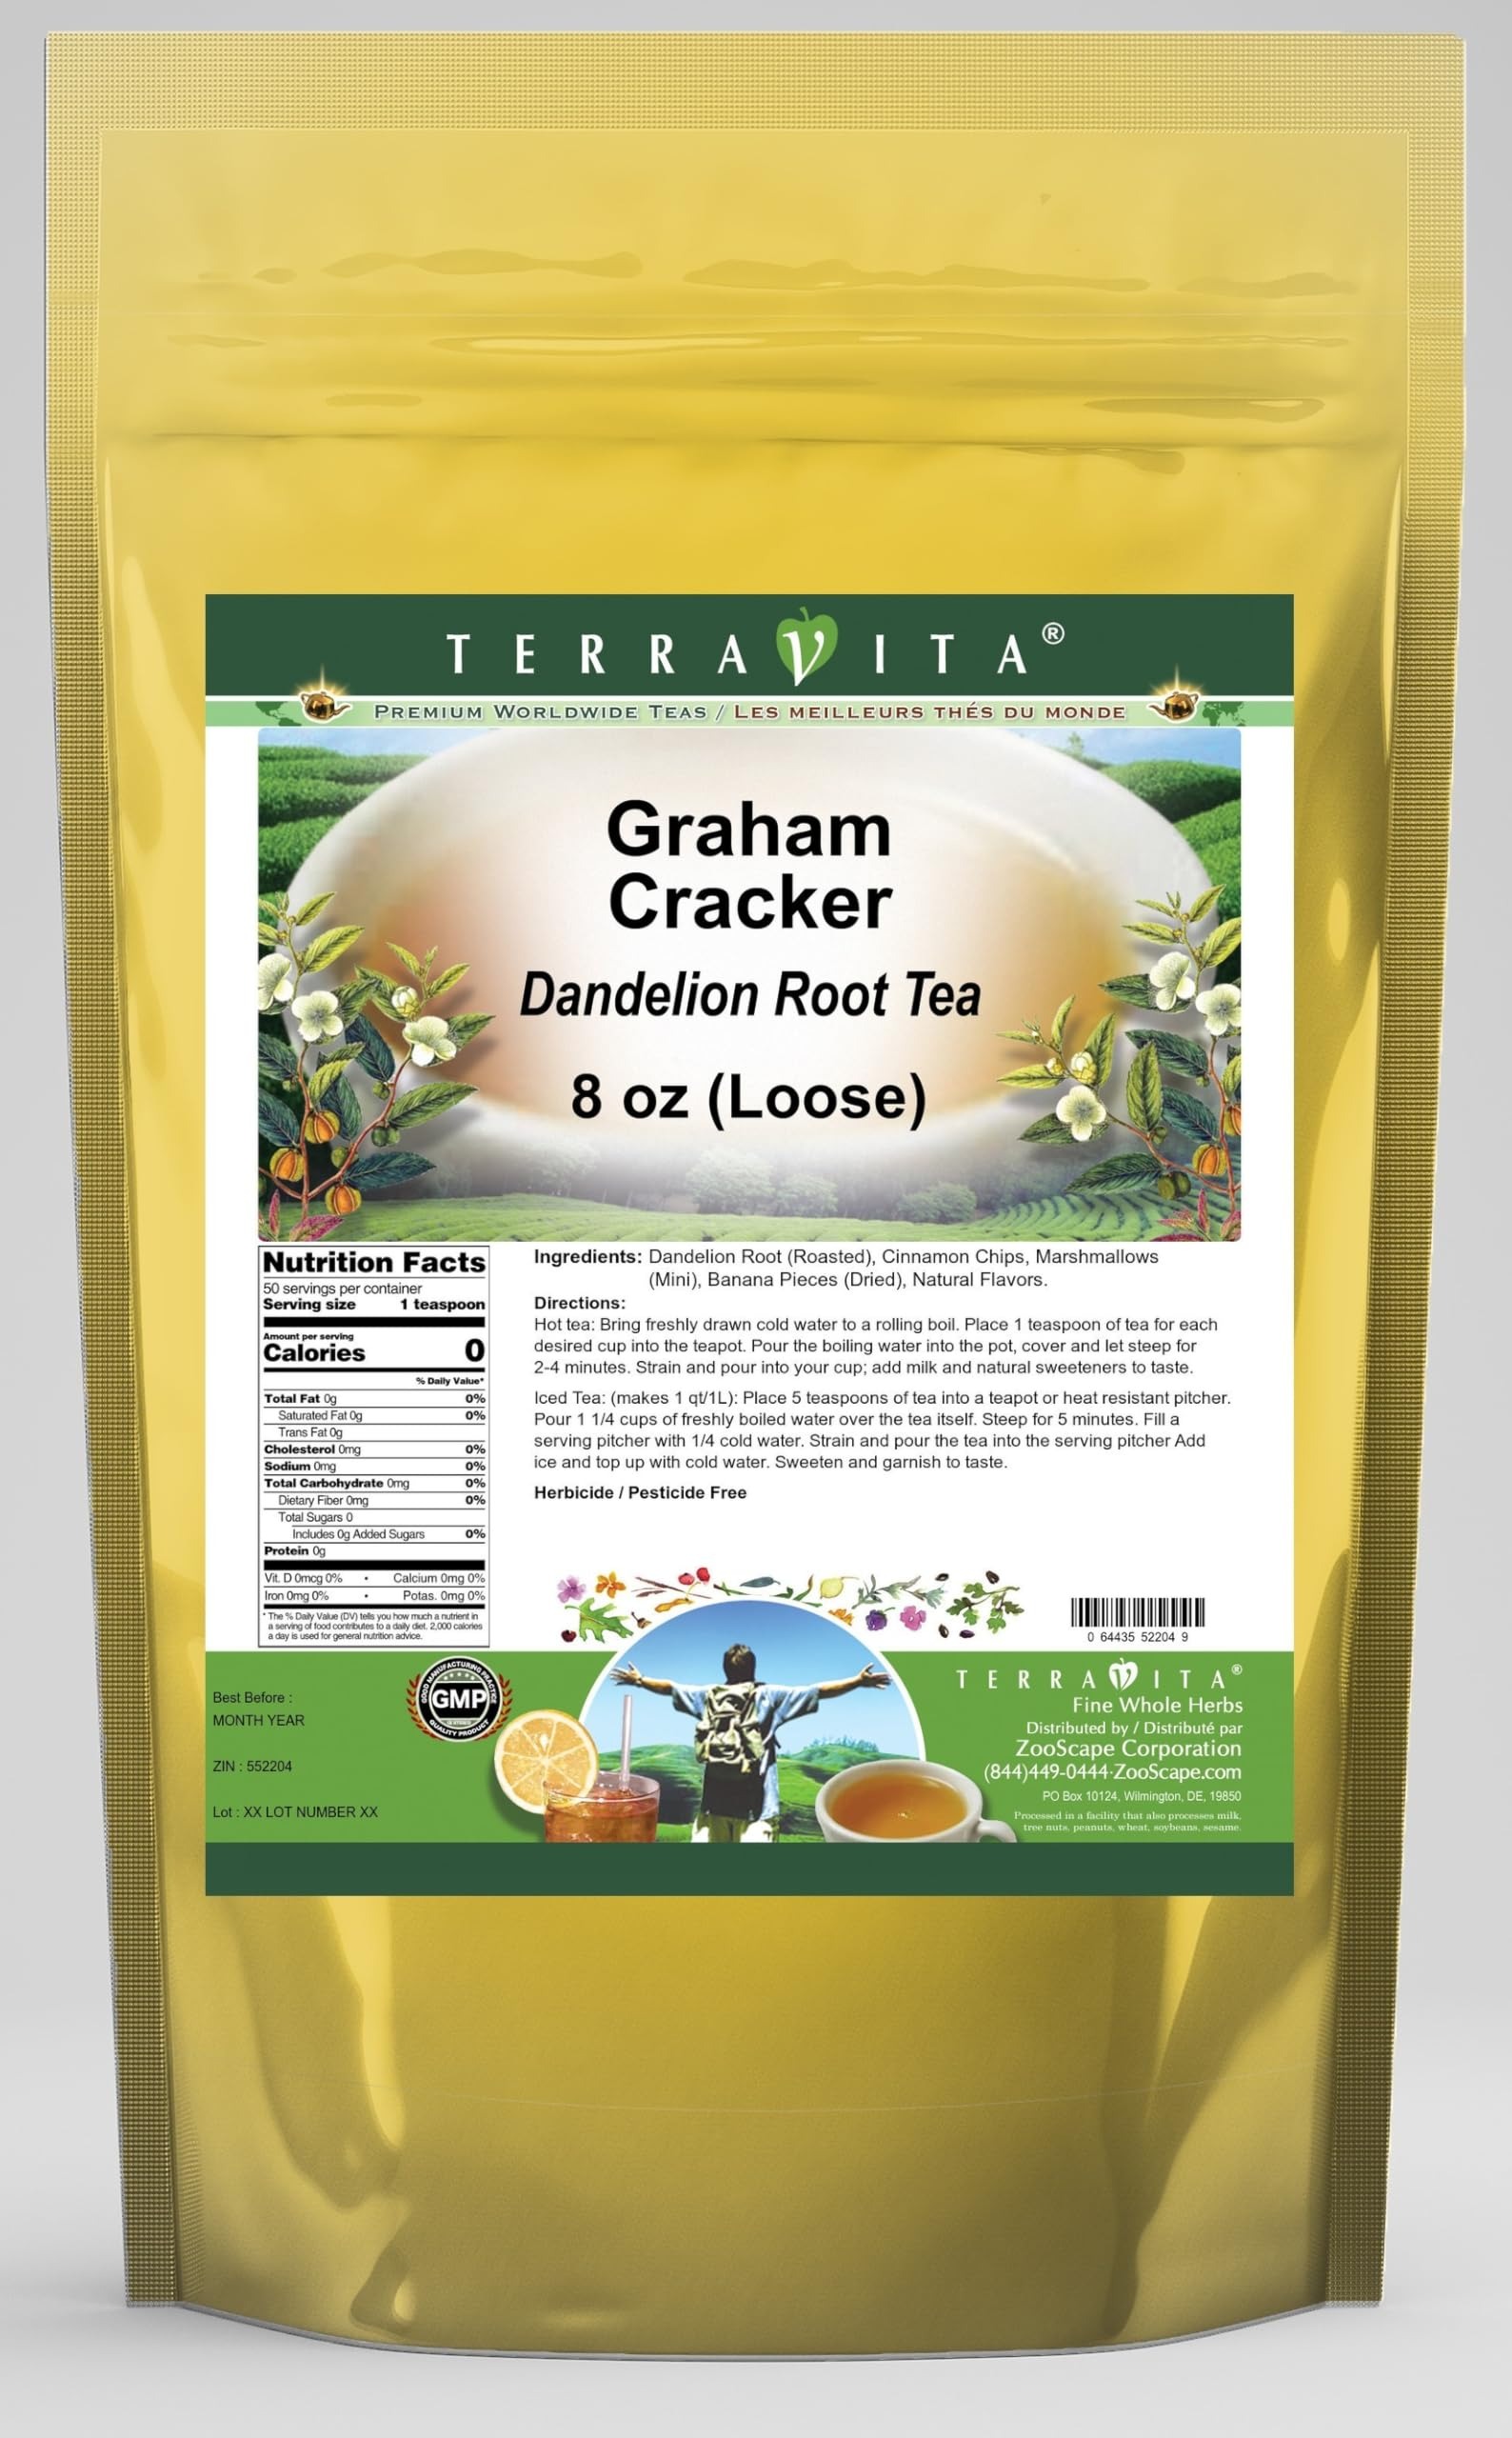
Item Name: Graham Cracker Dandelion Root Tea (Loose) (8 oz, ZIN: 552204)
Bullet Point 1: Our Graham Cracker Dandelion Root tea is a delicious naturally flavored Dandelion Root coffee substitute with Cinnamon Chips, Marshmallows (Mini) and Banana Pieces that you will enjoy relaxing with anytime! The natural and caffeine-free Graham Cracker taste is delicious! - Ingredients: Dandelion Root, Cinnamon Chips, Marshmallows (Mini), Banana Pieces and Natural Graham Cracker Flavor.
Bullet Point 2: No fillers.
Bullet Point 3: Manufacturer: TerraVita
Bullet Point 4: Size: 8 oz
Bullet Point 5: Loose Leaf Dandelion Root Tea - Packed in a convenient upright pouch!
Product Description: Our Graham Cracker Dandelion Root tea is a delicious naturally flavored Dandelion Root coffee substitute with Cinnamon Chips, Marshmallows (Mini) and Banana Pieces that you will enjoy relaxing with anytime! The natural and caffeine-free Graham Cracker taste is delicious! - Ingredients: Dandelion Root, Cinnamon Chips, Marshmallows (Mini), Banana Pieces and Natural Graham Cracker Flavor. - Hot tea brewing method: Bring freshly drawn cold water to a rolling boil. Place 1 teaspoon of tea for each desired cup into the teapot. Pour the boiling water into the pot, cover and let steep for 2-4 minutes. Strain and pour into your cup; add milk and natural sweeteners to taste. - Iced tea brewing method: (to make 1 liter/quart): Place 5 teaspoons of tea into a teapot or heat resistant pitcher. Pour 1 1/4 cups of freshly boiled water over the tea itself. Steep for 5 minutes. Fill a serving pitcher with 1/4 cold water. Strain and pour the tea into the serving pitcher Add ice and top up with cold water. Sweeten and garnish to taste. - TerraVita is an exclusive line of premium-quality, natural source products that use only the finest, purest and most potent ingredients found around the world. TerraVita is hallmarked by the highest possible standards of purity, potency, stability and freshness. All of our products are prepared with the highest elements of quality control, from raw materials through the entire manufacturing process, up to and including the moment that the bottles or bags are sealed for freshness and shipped out to you. Our highest possible standards are certified by independent laboratories and backed by our personal guarantee. - TerraVita exists to meet and ensure your family's health and wellness without the harmful effects of chemicals and health products. We strive to
Value: 8.0
Unit: Ounce

Price: 33.5